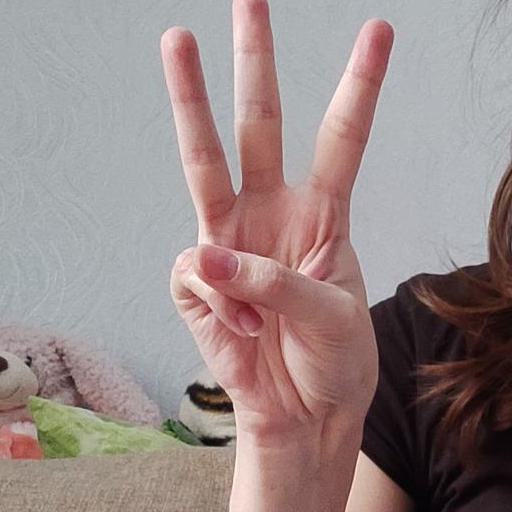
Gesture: three